Surabaya bombings

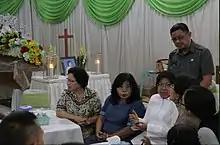
Surabaya Mayor Tri Rismaharini visited the relatives of the victims of the attacks on 14 May

Several vigils were held across Indonesia. Approximately 1,000 people participated in a vigil in Tugu Pahlawan in Surabaya where participants lit candles for the victims of the attacks. Vigils were also held in Bandung, Blitar, and Solo. There was a free distribution of prosthetic from volunteer groups for the survivors of the attacks.